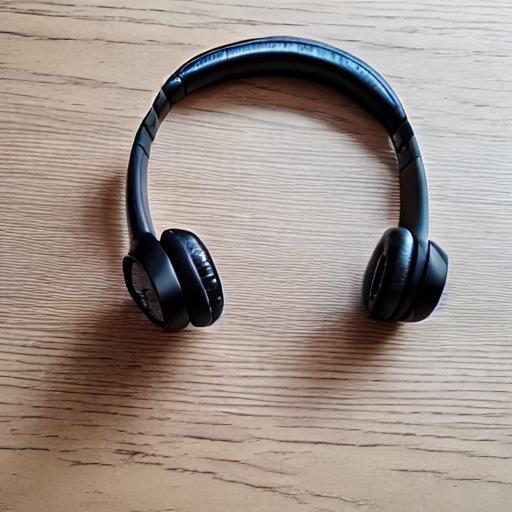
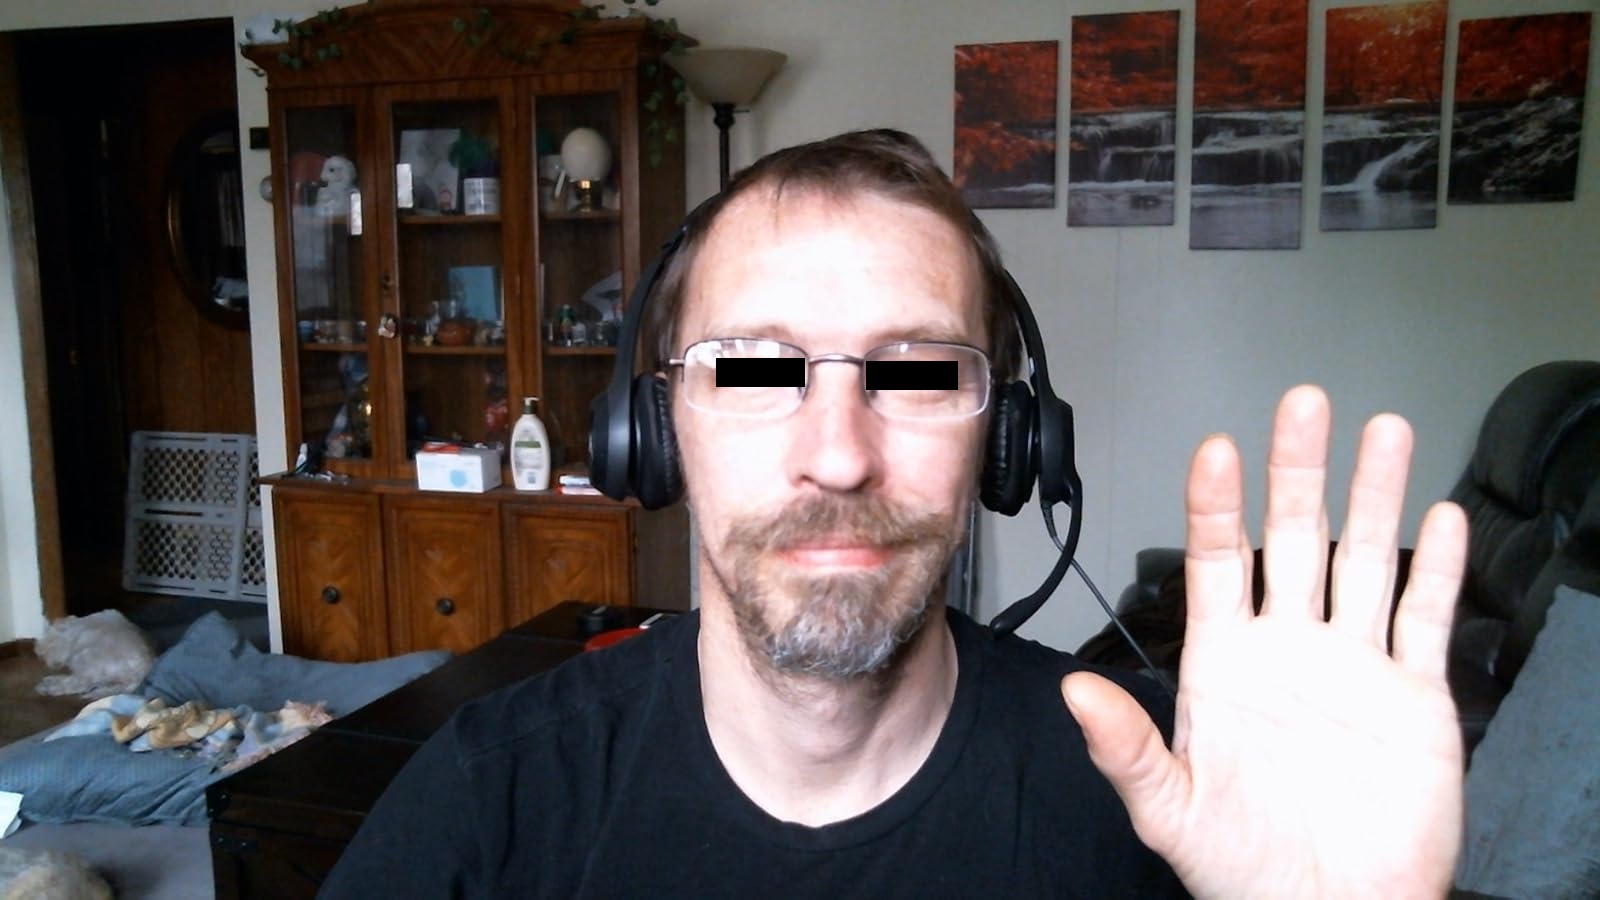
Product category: headphones
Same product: no